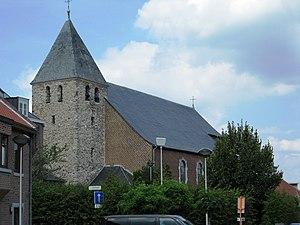
Vliermaal est une section de la commune belge de Kortessem située en Région flamande dans la province de Limbourg.
Cette page regroupe l'ensemble des monuments classés de la ville de Kortessem.